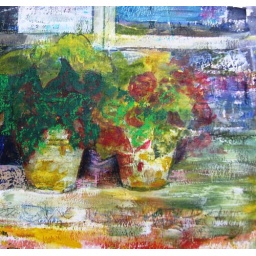
Flowers and pots and plants are to be found wherever you go. Everyything seems to be covered in green and ivy.